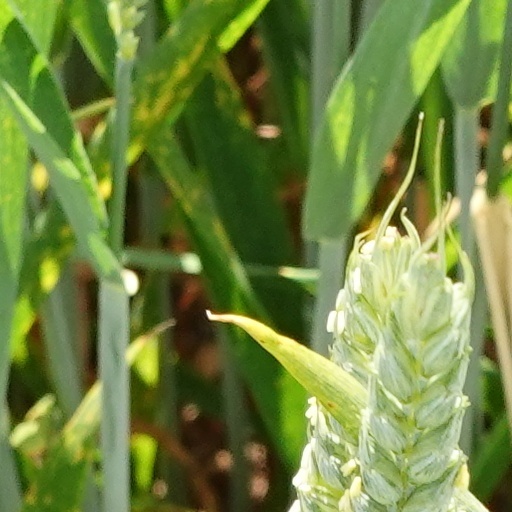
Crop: wheat